Limestone pavement

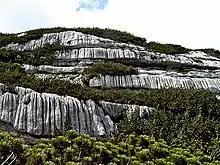
Limestone pavement on Zgornja Komna, Julian Alps

A limestone pavement is a natural karst landform consisting of a flat, incised surface of exposed limestone that resembles an artificial pavement. The term is mainly used in the UK and Ireland, where many of these landforms have developed distinctive surface patterning resembling paving blocks. Similar landforms in other parts of the world are known as alvars.